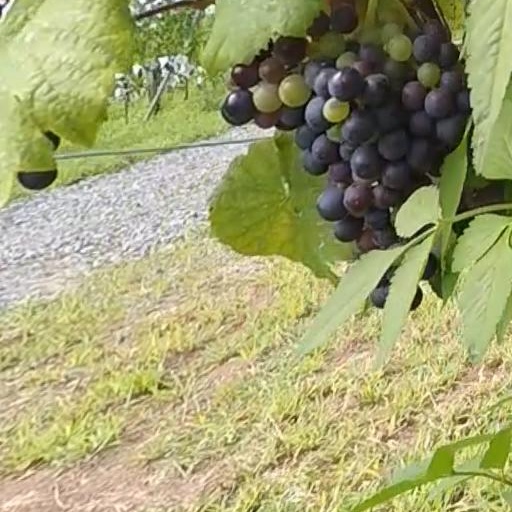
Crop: grape